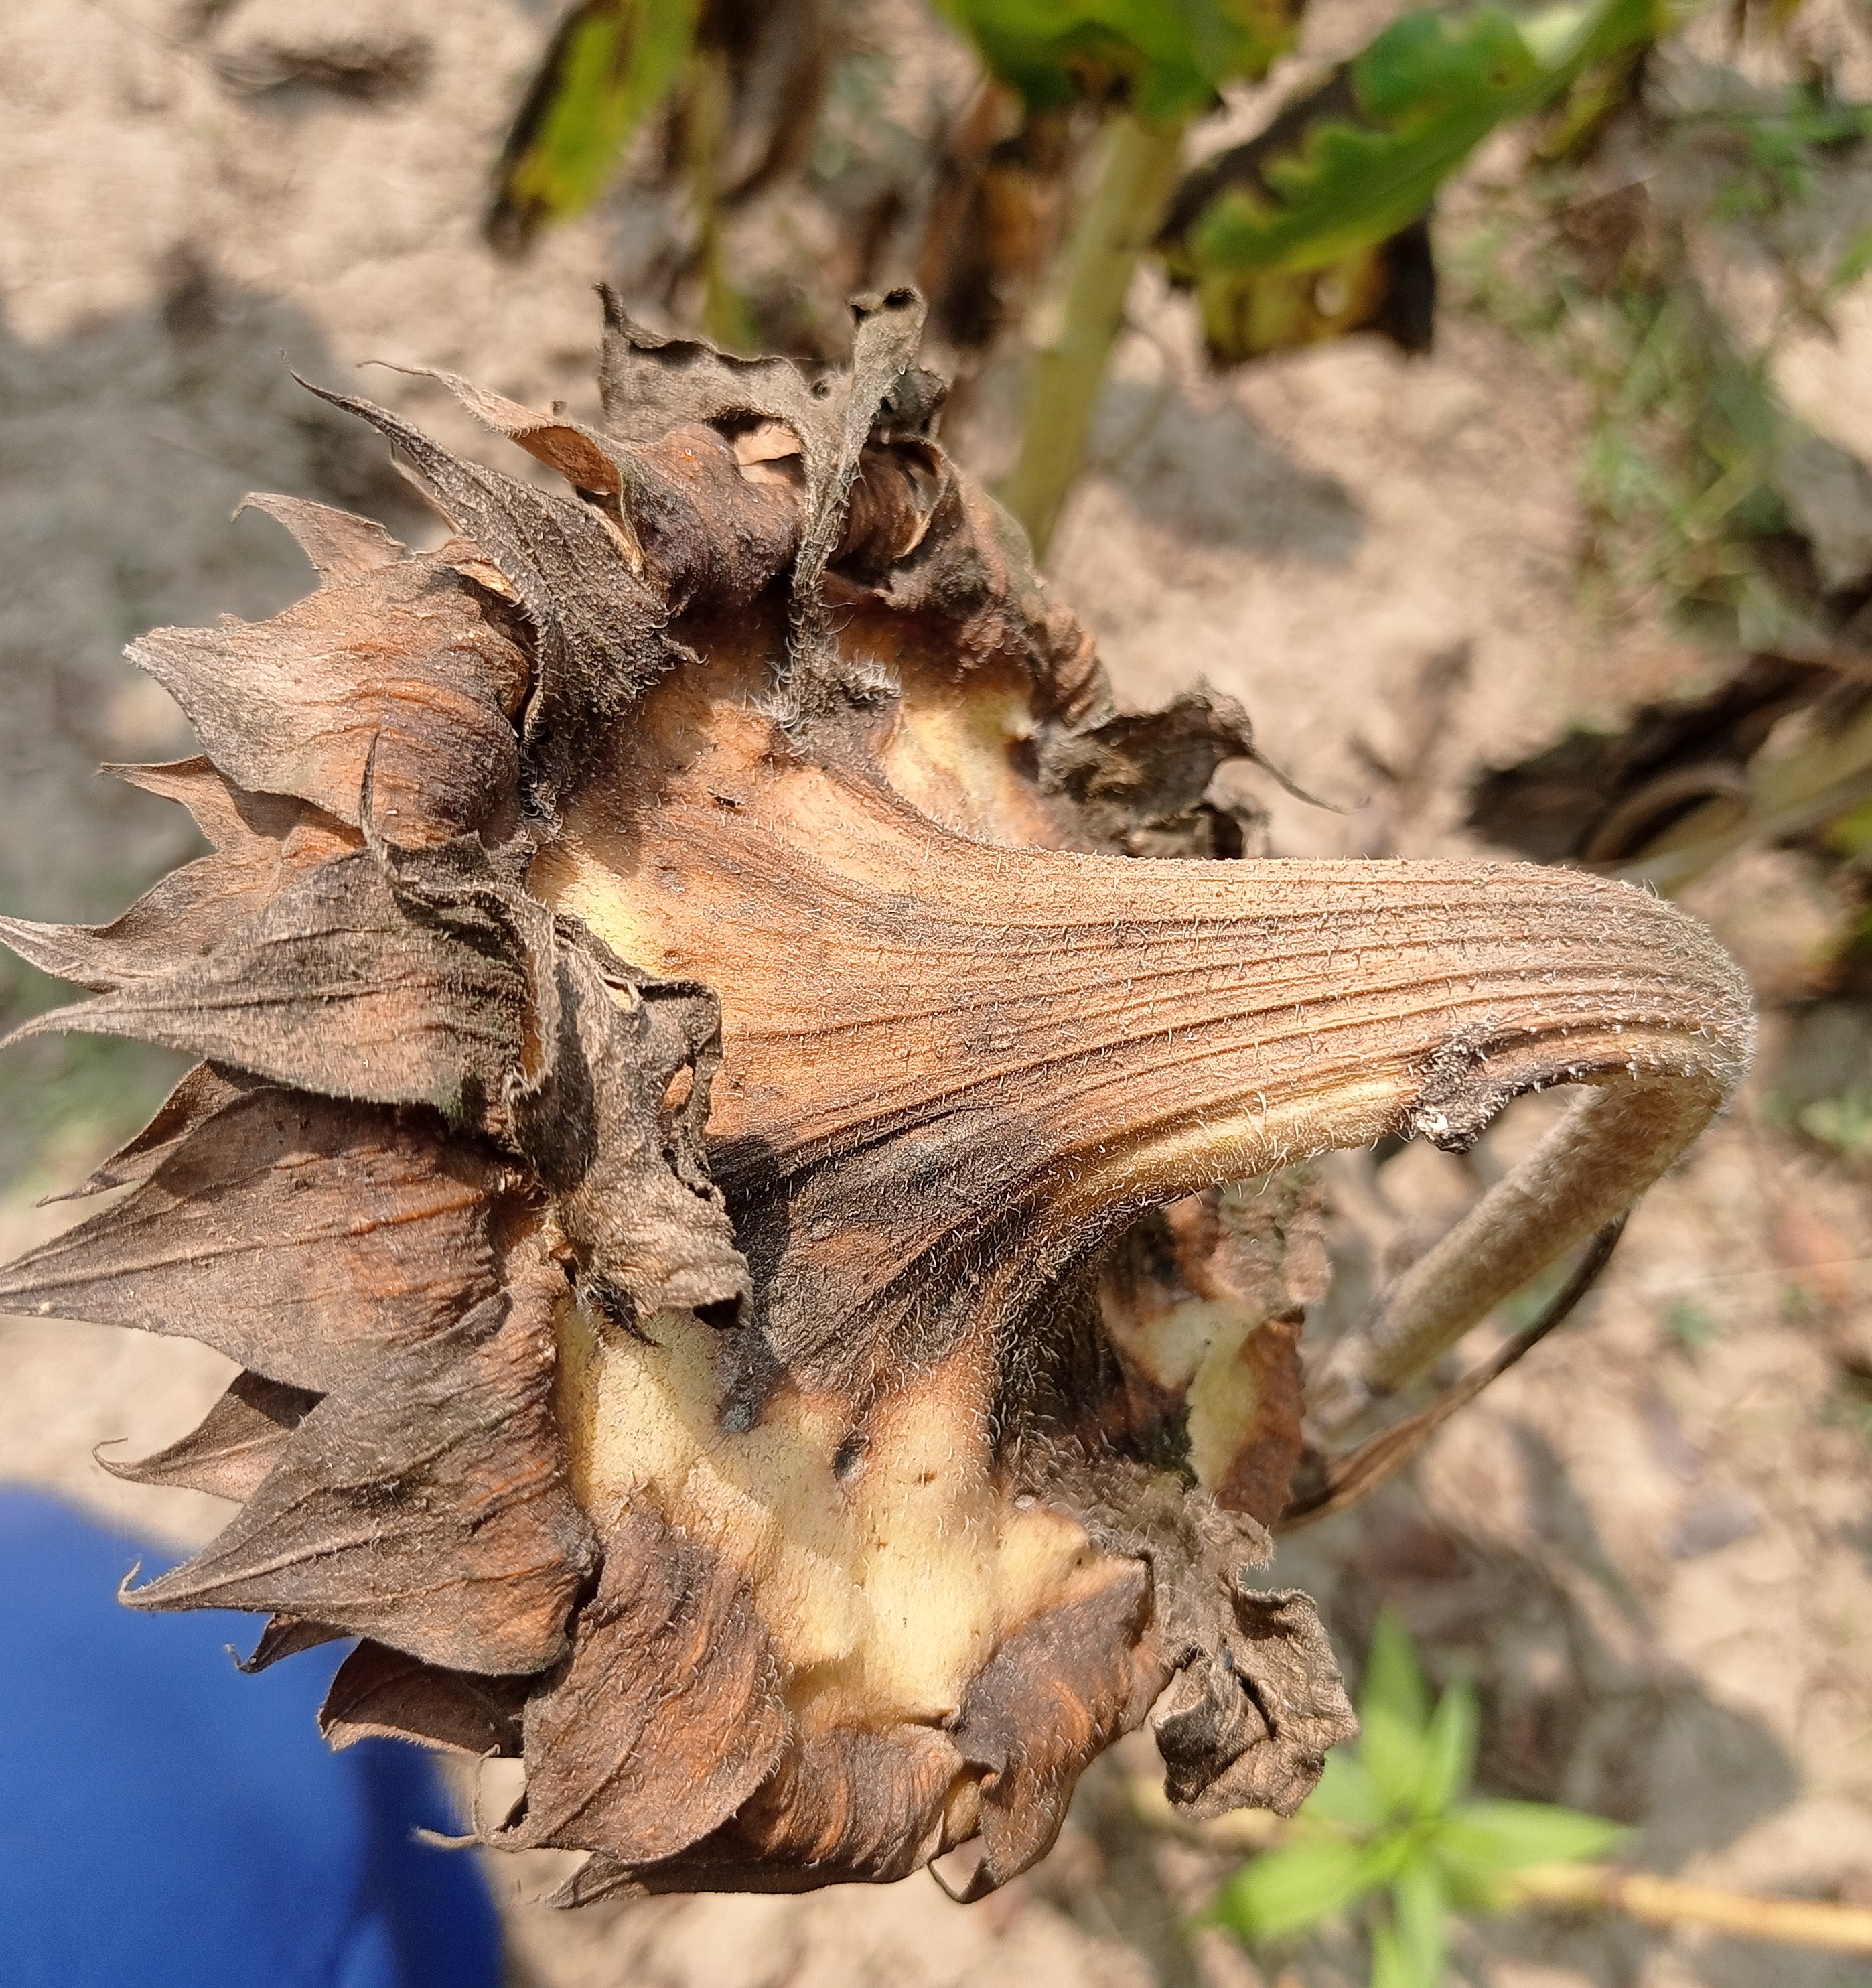
Label: Gray_mold